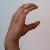
The image shows a hand gesture representing the letter 'C' in Indian Sign Language.